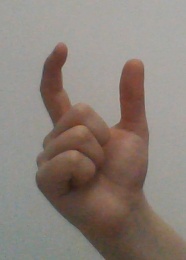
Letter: nun